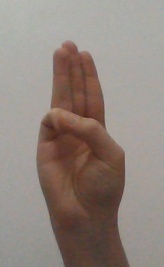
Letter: thaa